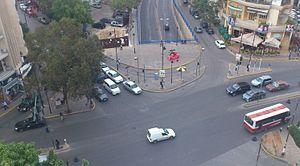
La place Sassine est un carrefour urbain situé dans le quartier d'Achrafieh à Beyrouth, capitale du Liban. La place se trouve dans un secteur parmi les plus prestigieux de la ville.